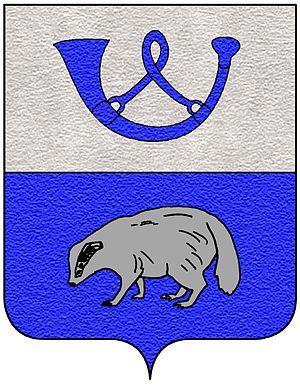
Bernardo Tasso est un poète italien, père du célèbre Torquato Tasso.